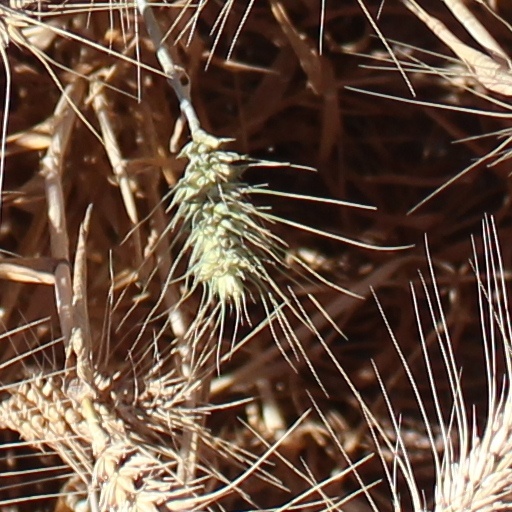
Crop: wheat